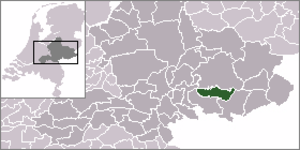
Doetinchem
Doetinchems beliggenhed i Holland
Doetinchem er en kommune og by i det østlige Holland, med et indbyggertal på cirka 56.100.